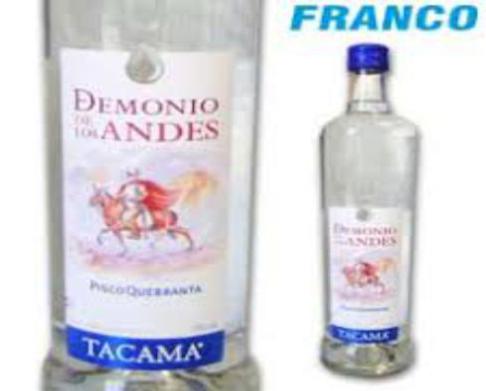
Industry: Food